Desert bandicoot

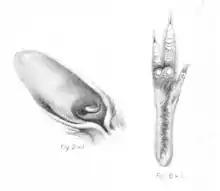
detail of illustration by Baldwin Spencer, depicting the ear and foot

The range of measurements for specimens of "P. eremiana" are 180 to 285 mm for head and body length combined, and their weight is estimated to be around 205 grams.